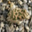
Label: frog